Great Hippocampus Question

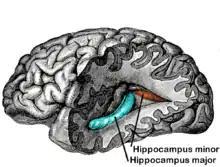
The hippocampus minor is a small fold on the occipital horn towards the back of the brain (to the right) to the rear of the hippocampus major which forms a curved ridge on each side of the lower central area.

Richard Owen presented several papers on the anatomical differences between apes and humans, arguing that they had been created separately and stressing the impossibility of apes being transmuted into men. In 1857 he went even further, presenting an authoritative paper to the Linnean Society of London on his anatomical studies of primate brains and asserting that humans were not merely a distinct biological order of primates, as had been accepted by great anatomists such as Carl Linnaeus and Georges Cuvier, but a separate sub-class of mammalia, distinct from all the other primates and mammals generally. Owen supported his argument with a figure by himself of a South American monkey, a figure of a Khoekhoe woman's brain by Friedrich Tiedemann, and of a chimpanzee's brain by Jacobus Schroeder van der Kolk and Willem Vrolik.